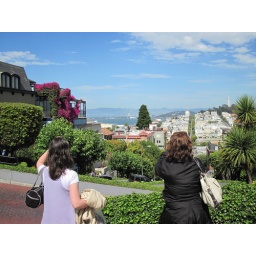
A day walking around SF. Random pictures of beautiful building and steetsA day walking around San Francisco. Random pictures of beautiful streets and buildings.